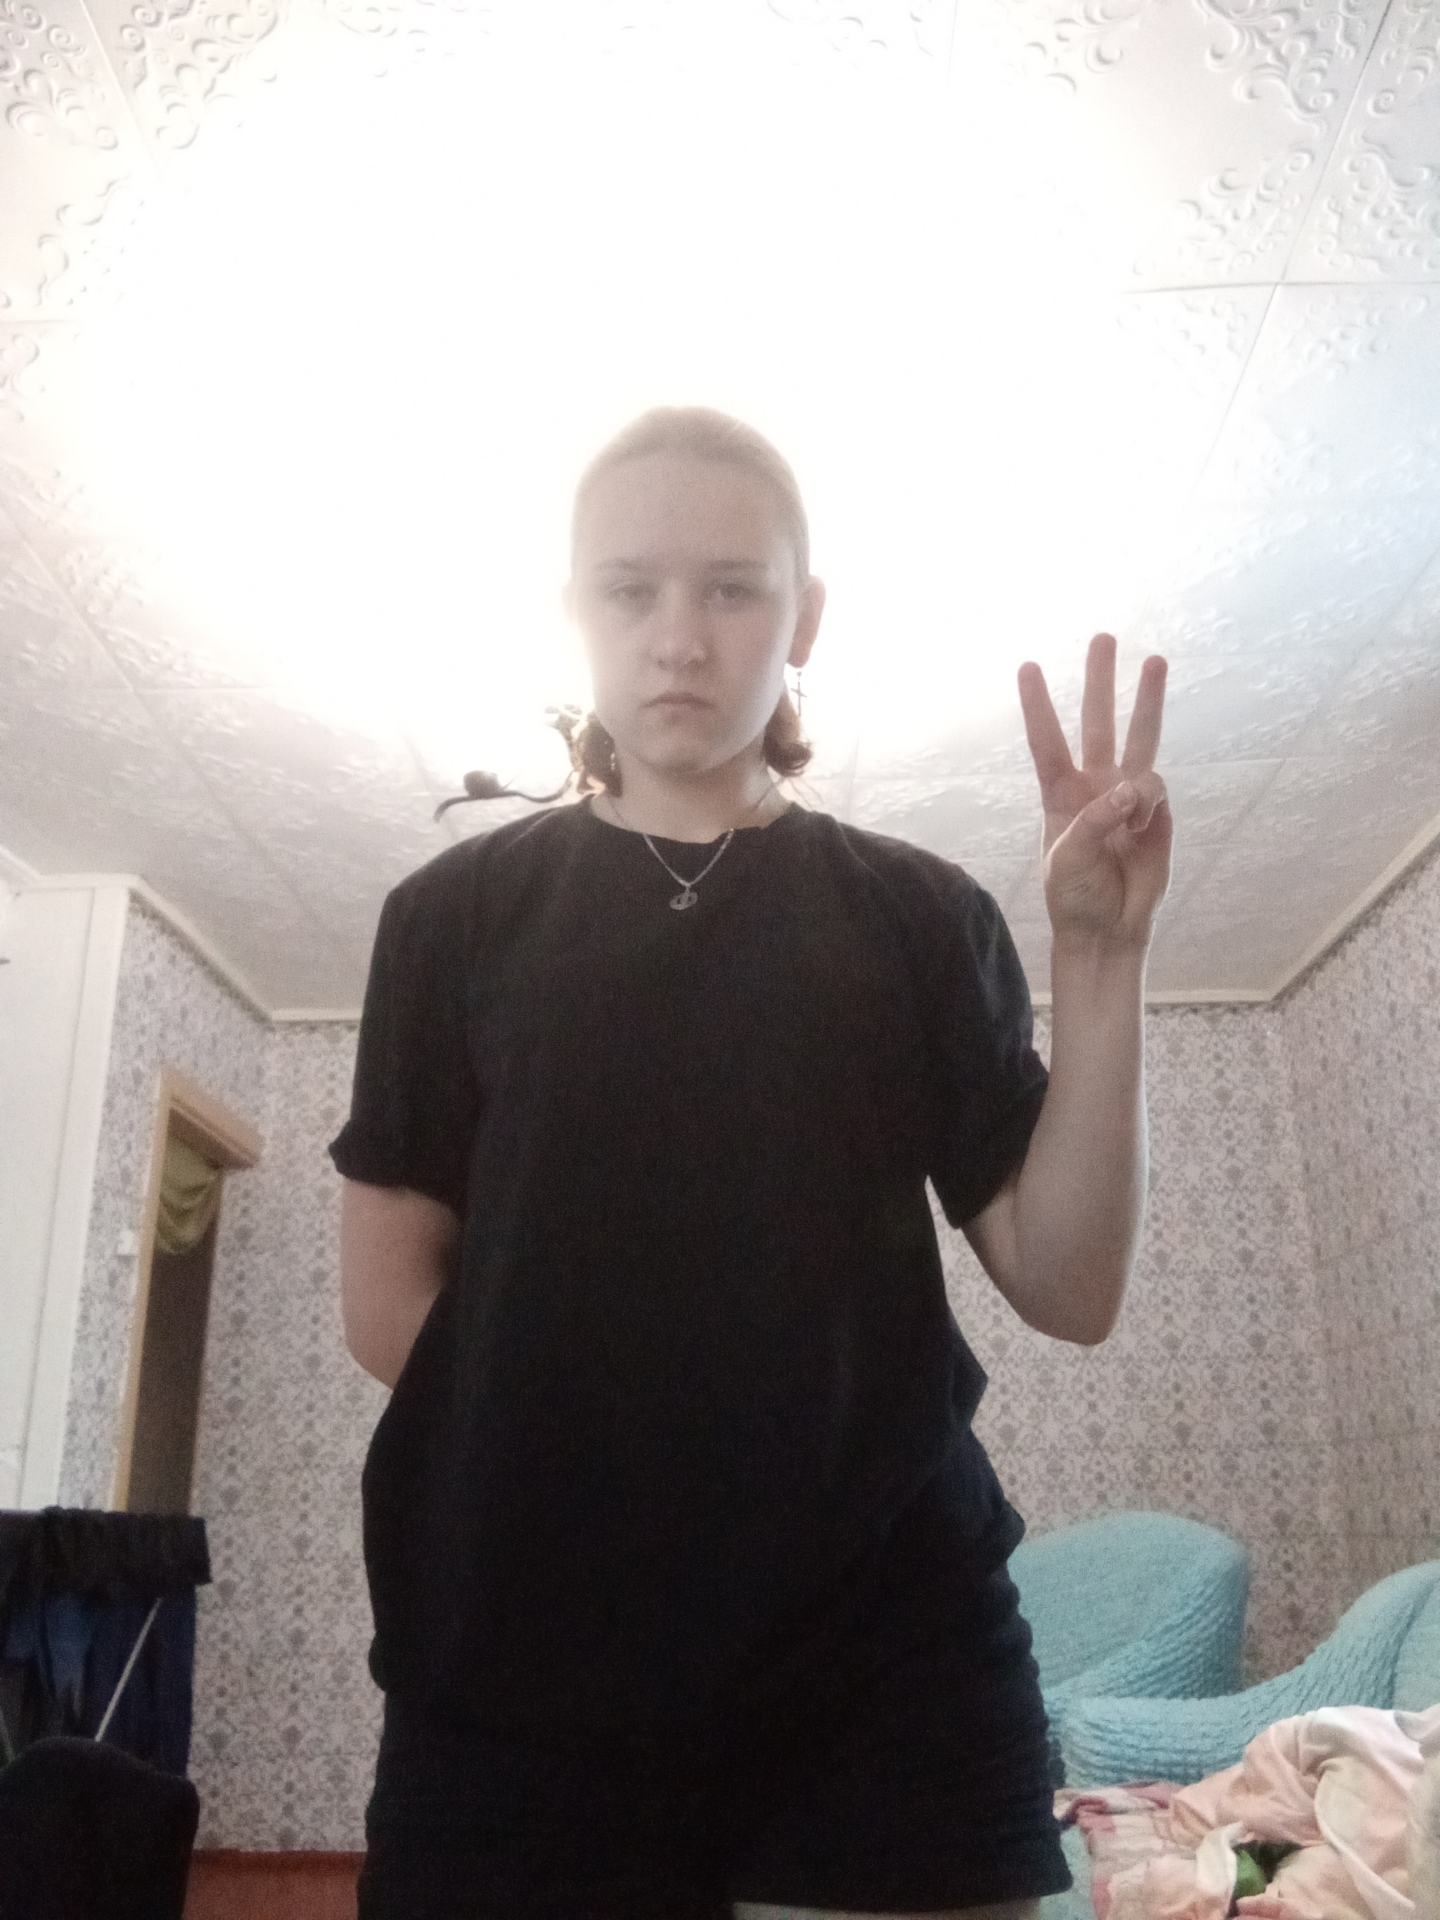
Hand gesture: three